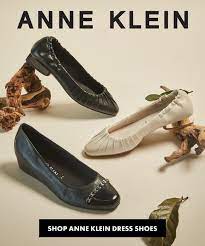
Label: Ballet Flat